Business chess

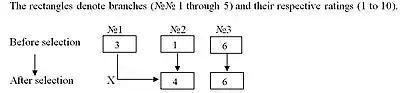
A diagram with three boxes showing the branches before, labelled as for the previous schemes, and two showing the branches after. One box "after" is thus eliminated. The total of the ratings in the boxes above equals the total for those in the branches below.

As a result of such a redistribution, the rating of the lost branch is added to the rating of the remaining one and the opponent gets points equal to the lost branch rating (in the given case, three points).